Streator, Illinois

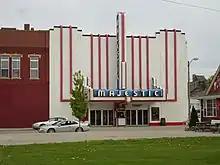
Majestic Theatre in Streator, Illinois

The Majestic Theatre, an art deco style movie house, originally opened in 1907 as a vaudeville house. It has gone through many changes, openings, and closings throughout its history, having most recently reopened in 2002. The Majestic shows recently released movies as well as hosting live musical acts. This has since closed due to deterioration.